Postage stamps and postal history of China

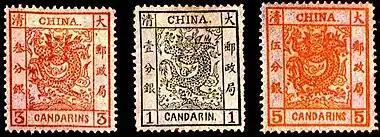
The "Large Dragons", China's first postage stamps, 1878, of the post office

The history of the postage stamps and postal history of China is complicated by the gradual decay of Imperial China and the years of civil war and Japanese occupation in the 1930s and 1940s. In modern times, postal delivery is handled by China Post.